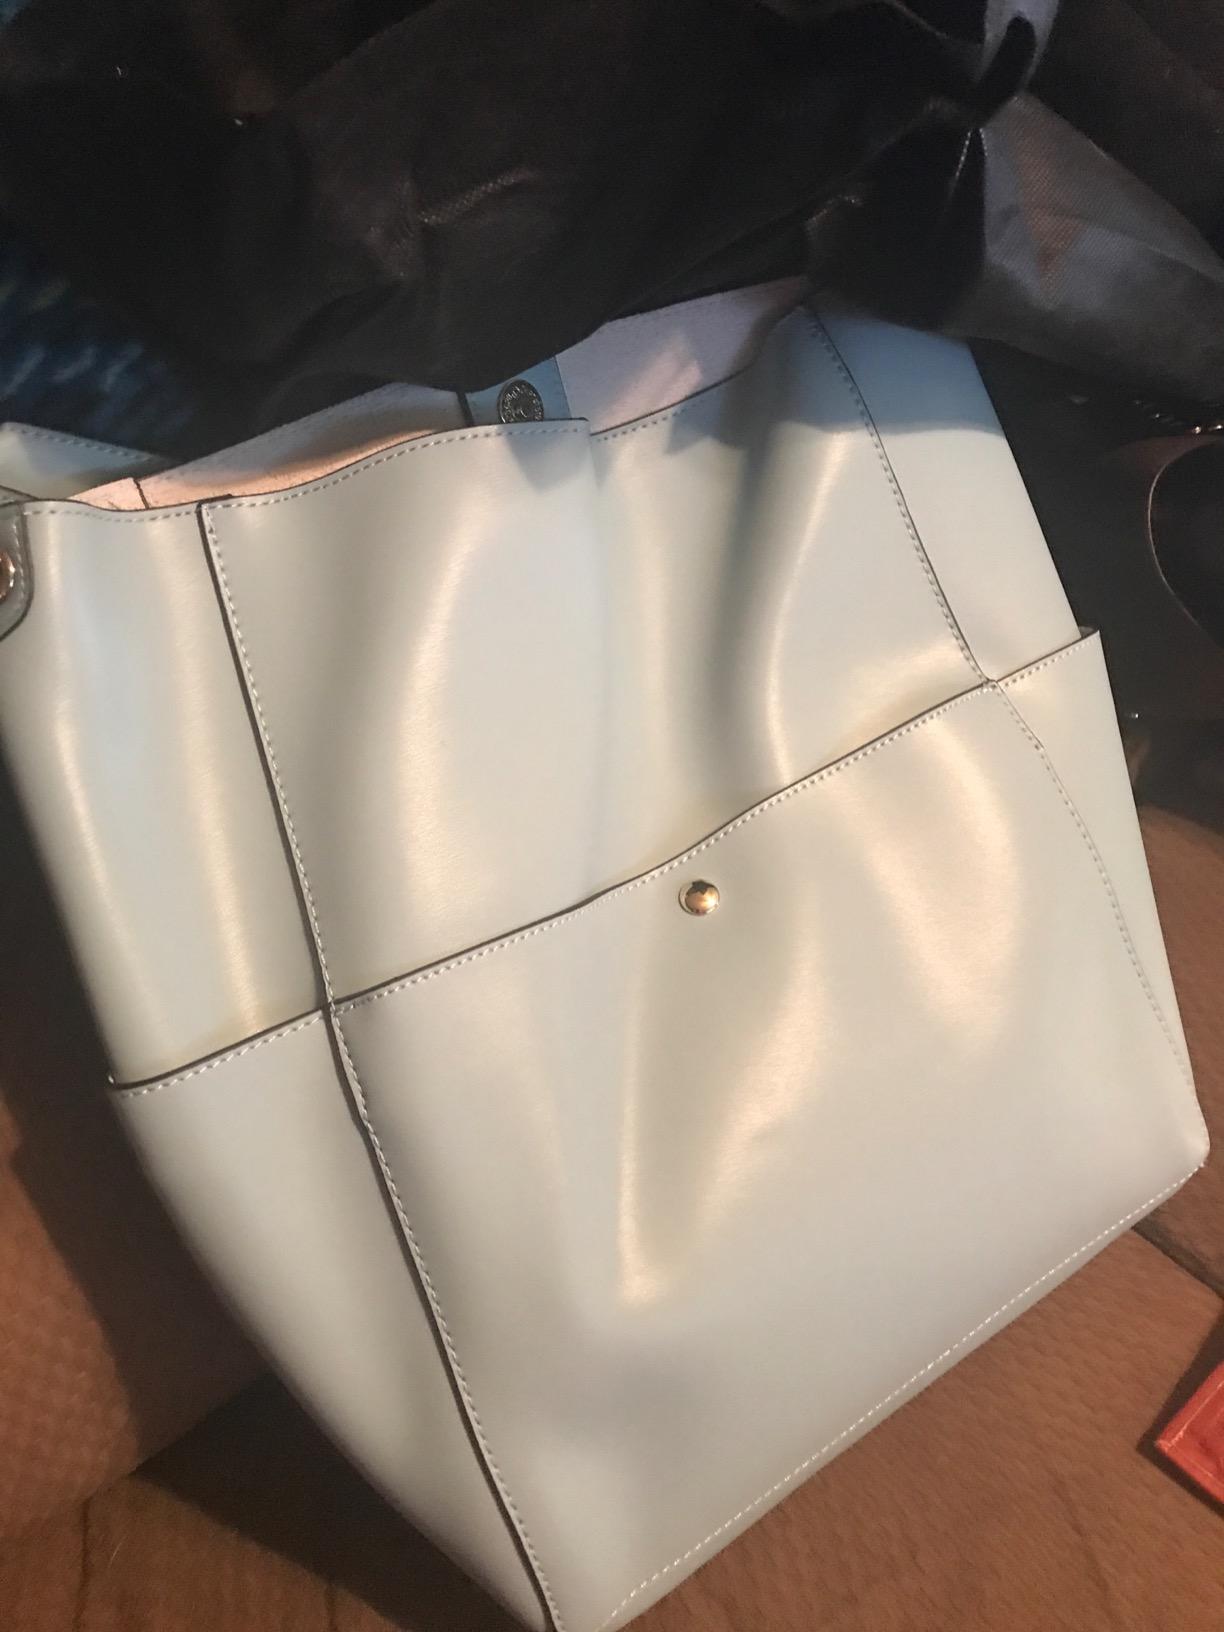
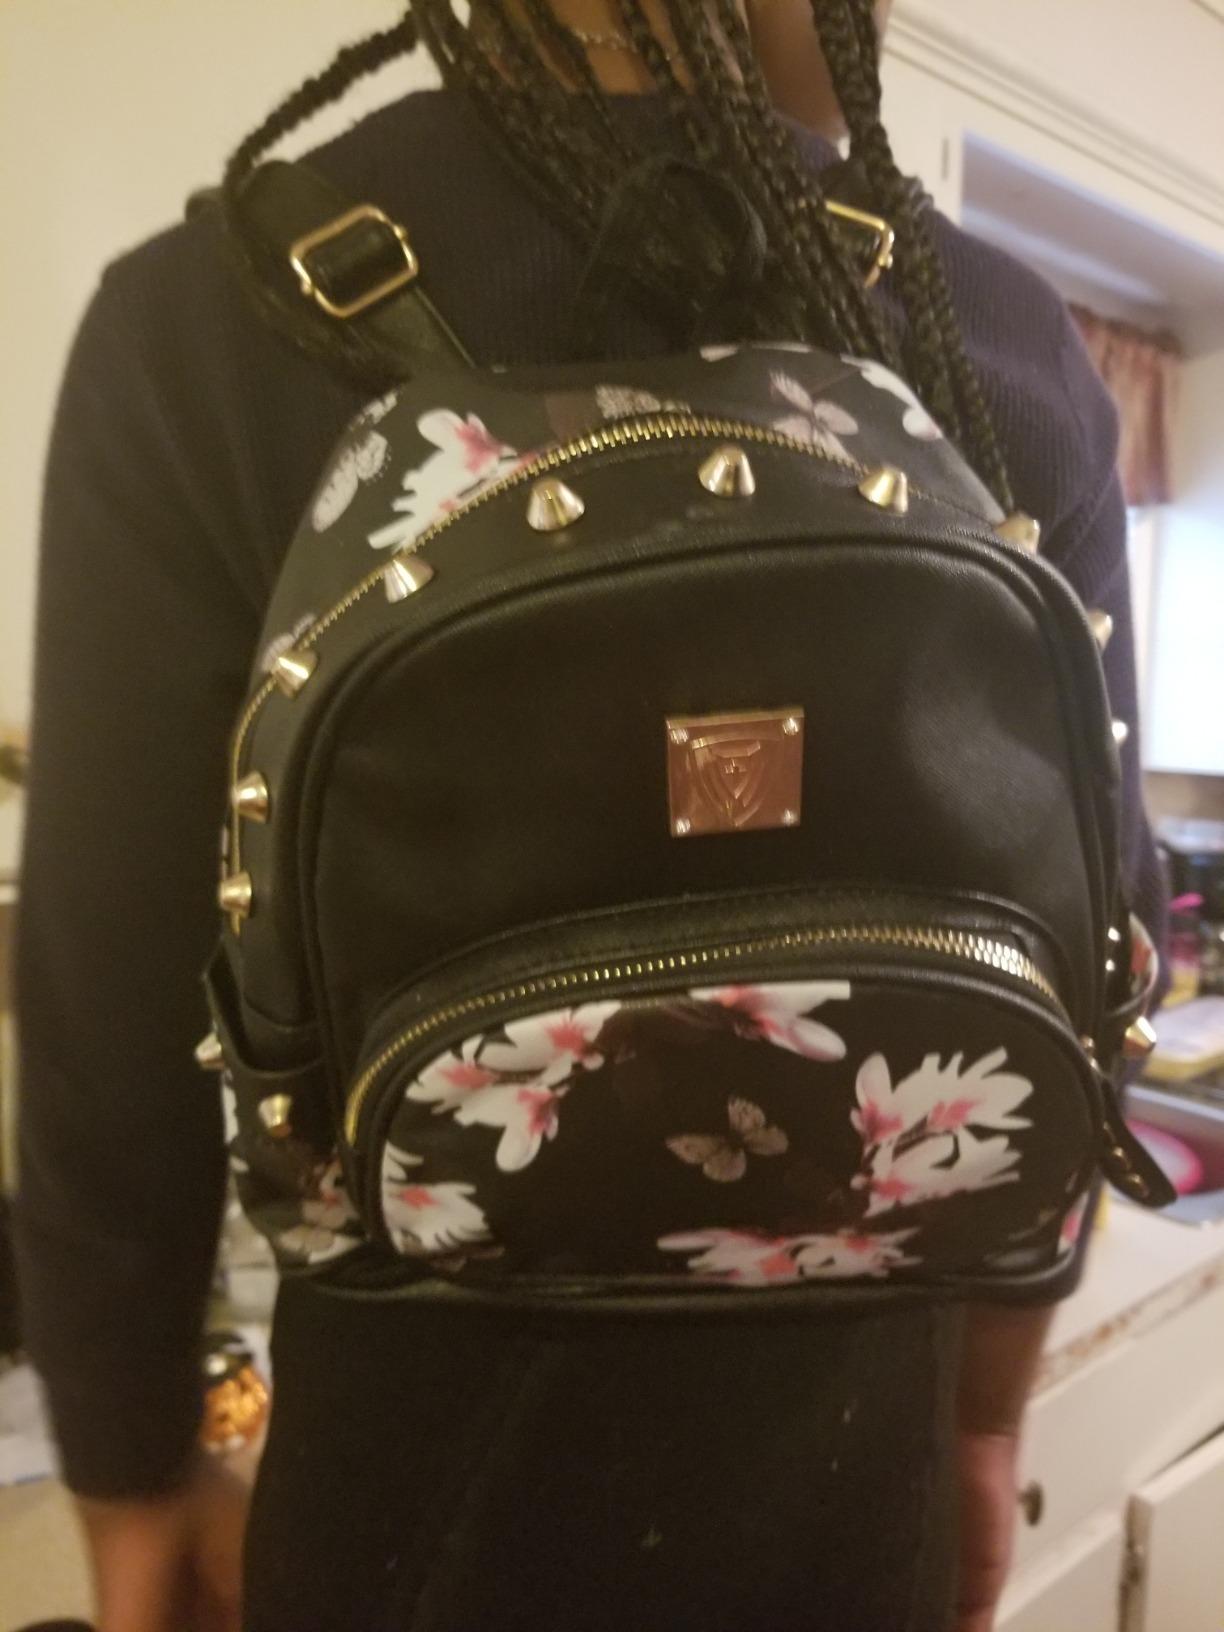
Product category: accessories_handbag
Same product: no